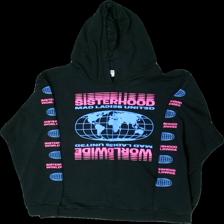
View: front
Type: Hoodie
Category: Ladies
Brand: Madlady
Colors: Black, Pink, Blue
Material: 79% cotton, 21% polyester
Pattern: Other
Cut: Regular
Size: XL
Season: Autumn
Stains: Minor
Damage: tearing print
Damage location: middle center
Price range: <50
Recommended usage: Export